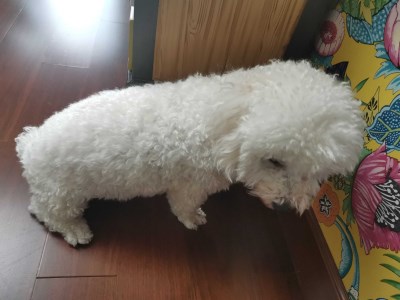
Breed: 3083-n000117-Bichon_Frise